Mieczysław Lubelski

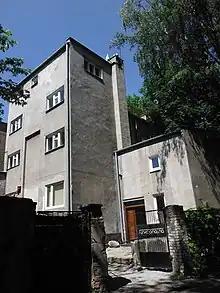
"The Functional House" (1928), where Lubelski lived and worked in Warsaw

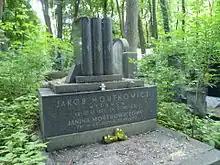
Grave of Jakub and Janina Mortkowicz, Warsaw

He was very active in the inter-war years, successfully entering competitions and winning important public commissions. He exhibited frequently, including at Warsaw's Zachęta Gallery in 1920.